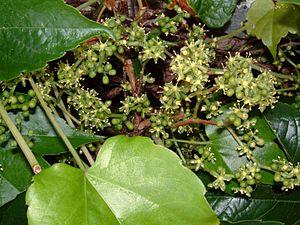
Parthenocissus tricuspidata, la Vigne-vierge à trois pointes est une espèce de plantes de la famille de la Vigne. Elle est originaire d’Asie orientale et cultivée très largement comme plante grimpante ornementale pour son feuillage qui vire au rouge écarlate à l’automne. Les jardiniers utilisent parfois aussi les termes moins heureux de « lierre de Boston » ou de « lierre japonais » traduit de l’anglais « Boston ivy » et « Japanese ivy ».